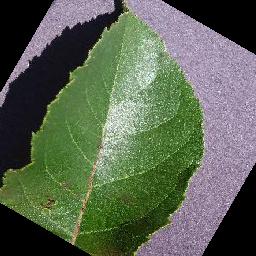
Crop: apple
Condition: scab